John Howard Hickcox Sr.

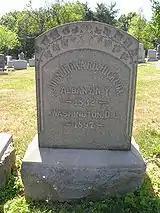
Hickcox Gravestone

John Howard Hickcox Sr. (August10, 1832January31, 1897), a nineteenth-century librarian and bookseller, is best known for his efforts to organize and index federal government publications. He published "United States Government Publications; a Monthly Catalogue", also known as "Hickcox's Monthly Catalogue", from 1885 to 1894 in order to alert people to the availability of recent government publications—a function which the government was not performing. His catalog was the predecessor of the "Monthly Catalog", of which he was the first compiler.